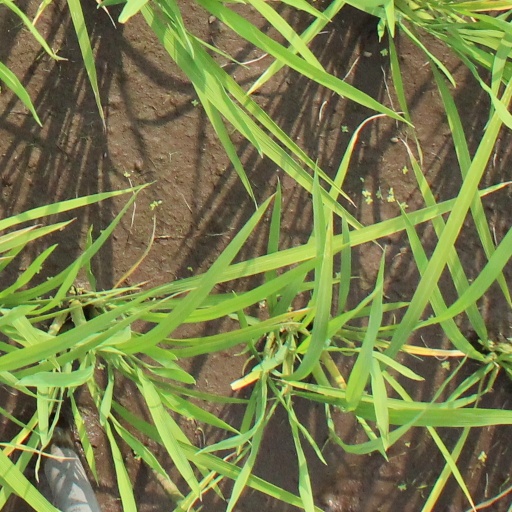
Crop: rice